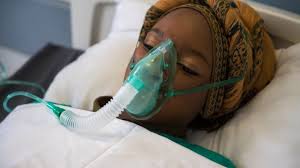
Nataal bi maa ngi ci gis benn malade boo xam ne mi ngi nekk en réanimation, boo xoolee moom mel na ni sonnu na daal dafa soññu ba ñu takkal ba ñu sampal ko raakol bi. Mi ngi sàngoo benn mbalaan bu weex daldi musóoru ci musóor gu marron, marron boo xamante ne dafa am marron bu foncé ak marron...bu clair.